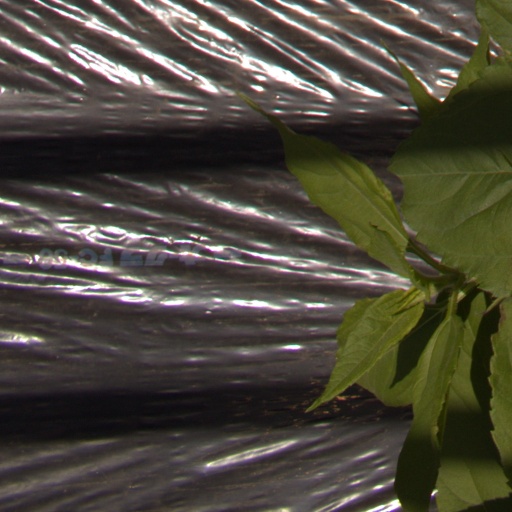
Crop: Jerusalem artichoke